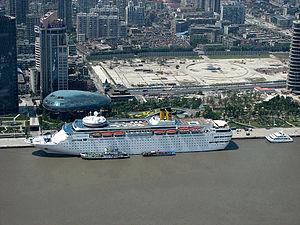
Le Costa neoClassica est un navire de croisière construit en 1991 par les chantiers navals Fincantieri de Gênes pour la compagnie italienne Costa Croisières, dont il est le premier navire construit spécifiquement pour la croisière et, au moment de sa mise en service, le plus gros navire de la compagnie. Mis en service en décembre 1991 sous le nom de Costa Classica, il fait l’objet d’une importante rénovation à l’hiver 2014. Il intègre dès lors la neoCollection et voit son nom légèrement modifié, devenant le Costa neoClassica.